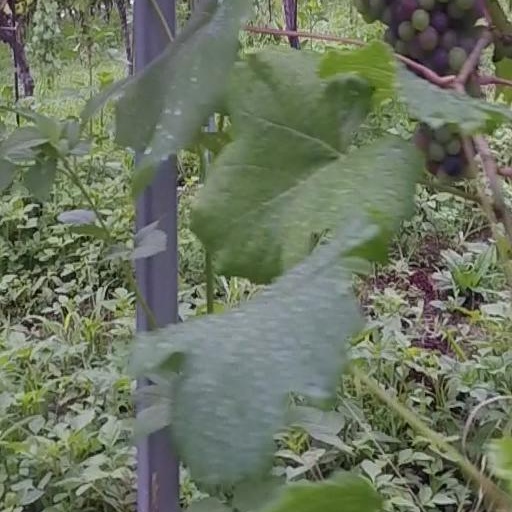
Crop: grape